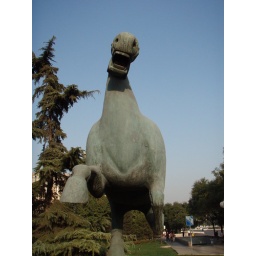
in beijing, on a blue sky day